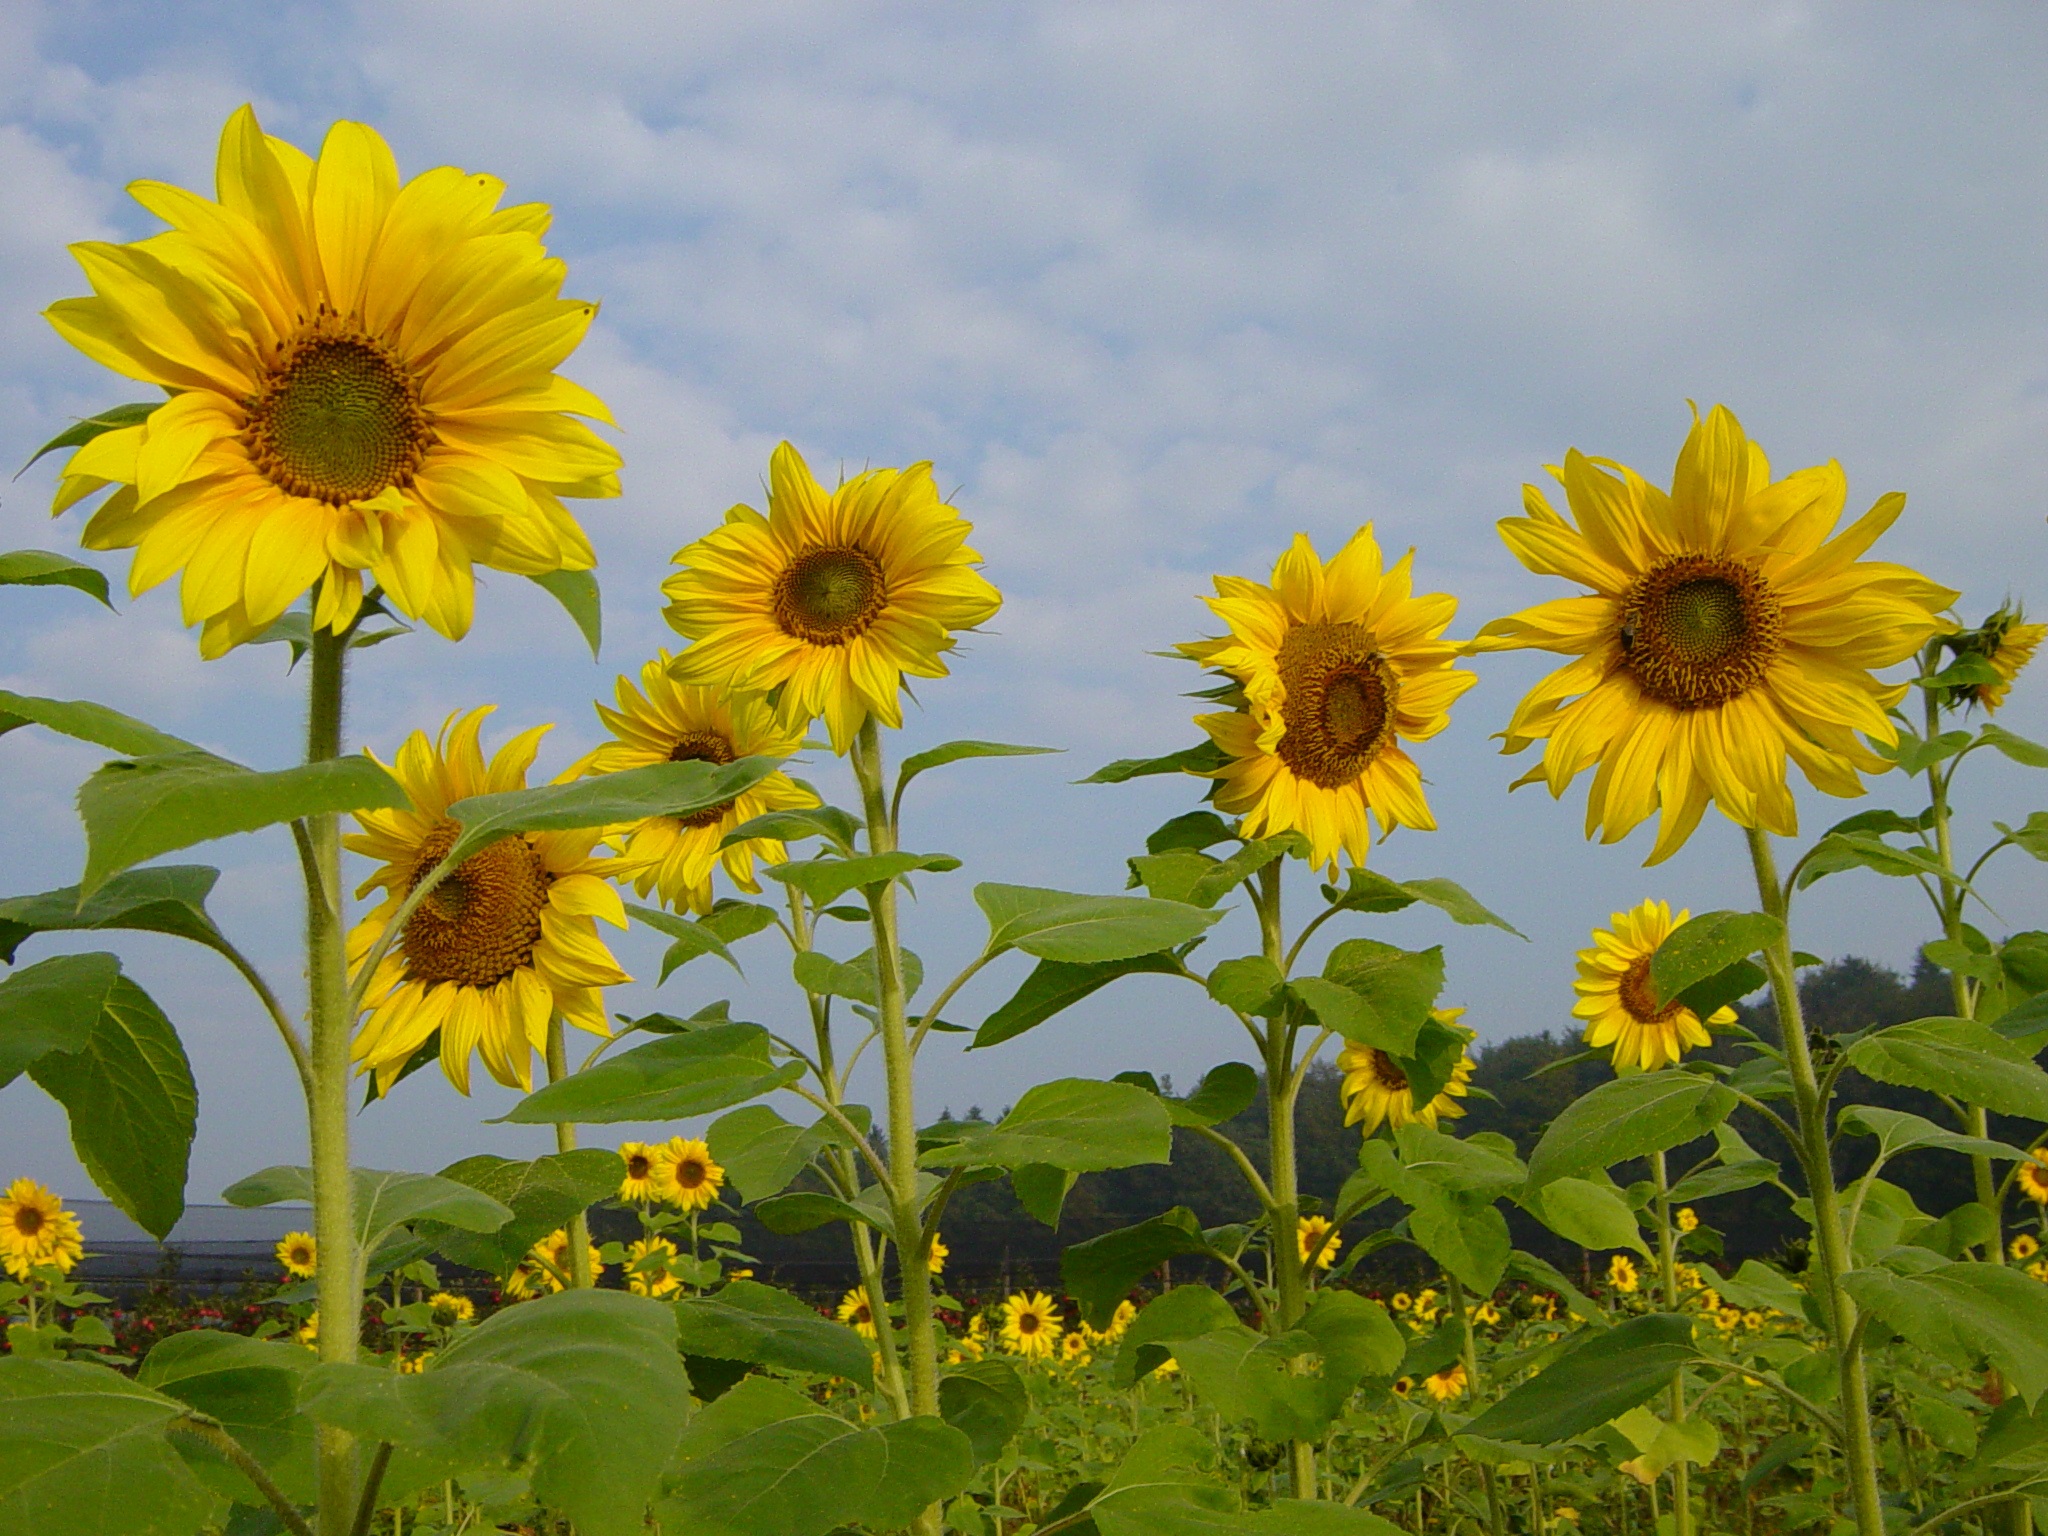
nature, blossom, plant, field, meadow, prairie, flower, petal, bloom, botany, yellow, flora, sunflower, wildflower, flowers, flowering plant, daisy family, asterales, annual plant, land plant